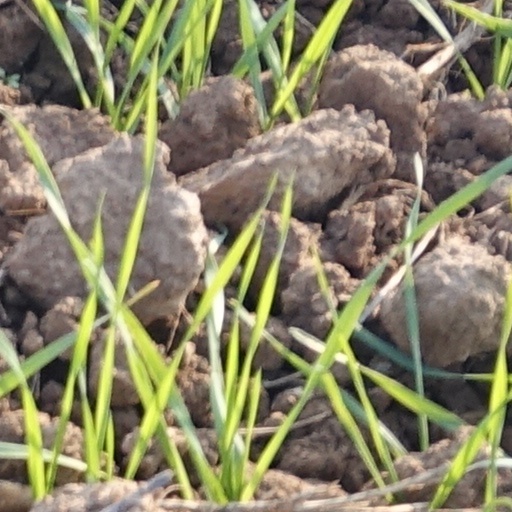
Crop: wheat